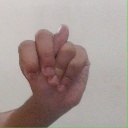
अक्षर: न